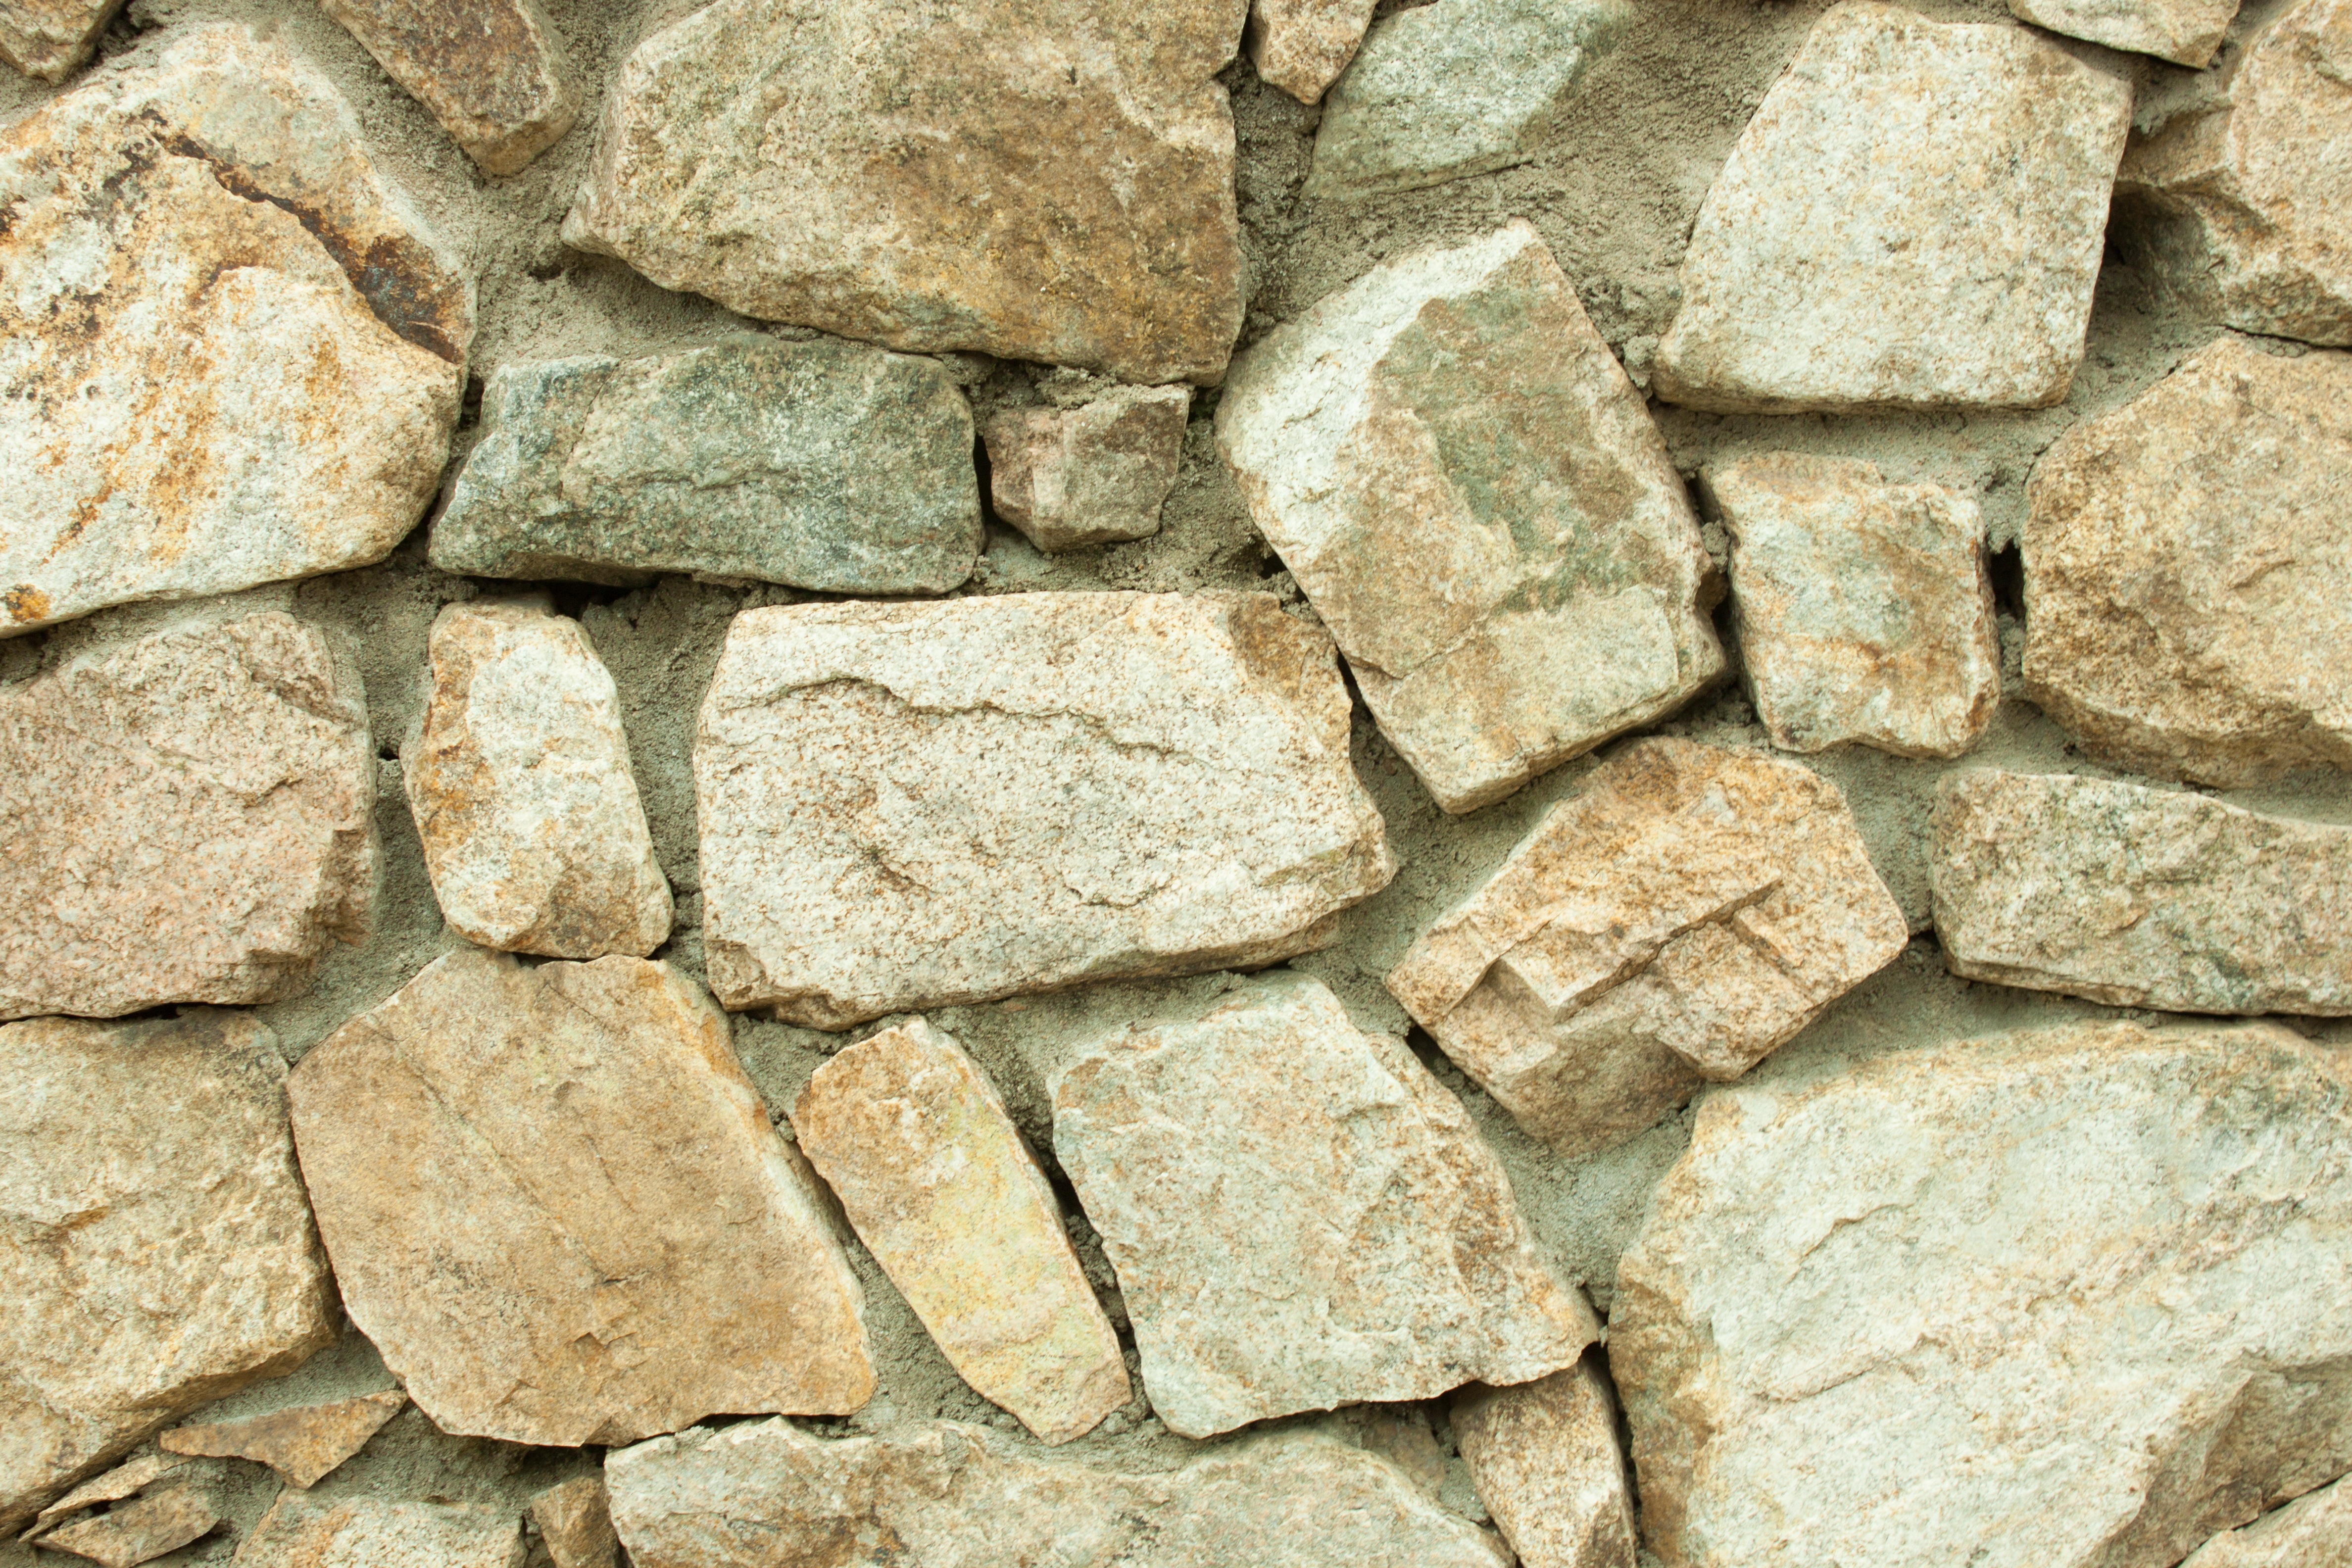
rock, wood, texture, floor, wall, stone, soil, stone wall, material, rubble, flooring, stone walls, material quality